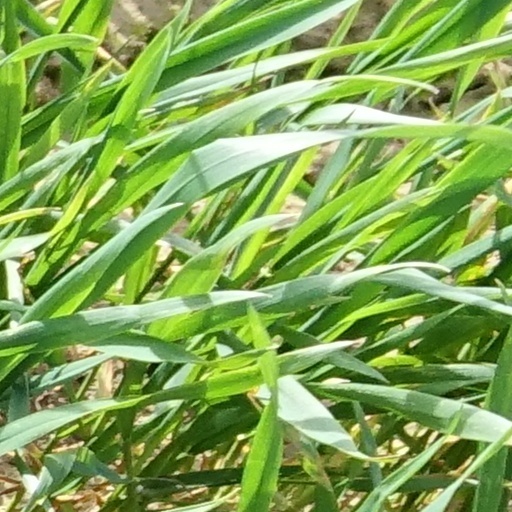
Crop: wheat